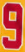
Number: 9